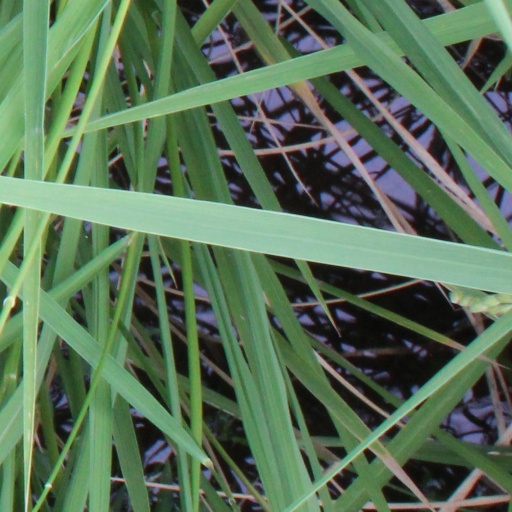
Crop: rice